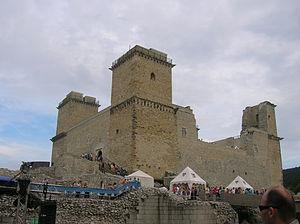
Le château de Diósgyőr est un château médiéval situé dans la ville de Miskolc, au nord de la Hongrie.